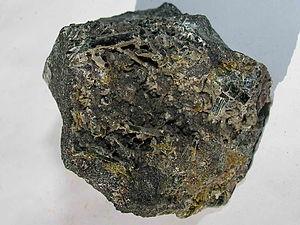
L'hédenbergite est un minéral de la classe des silicates, et plus précisément des inosilicates. De formule structurale CaFeᴵᴵ(SiO₃)₂, elle appartient à la famille des pyroxènes calciques.